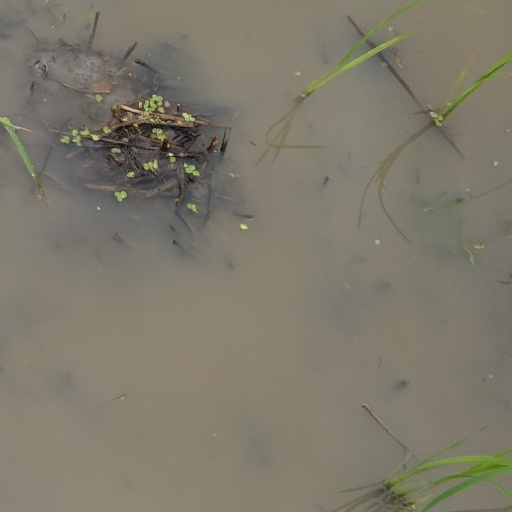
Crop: rice